Boones Mill station

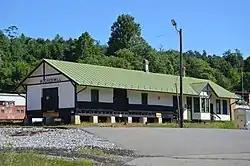

The Boones Mill Depot is a historic railroad station building at Digby Greene Road and Depot Drive in Boones Mill, Virginia. It is a single-story wood-frame structure, covered with a gabled roof whose eaves extend well beyond the building. Its exterior is clad in vertical board-and-batten siding. The building is divided functionally into a freight depot and passenger area, with the station office in between. The office area includes a projecting bay on the track side of the building, topped by a small gable. The station was built in 1892 for the Norfolk and Western Railway, and was taken out of service in 1970. It was acquired by the town in 2014.